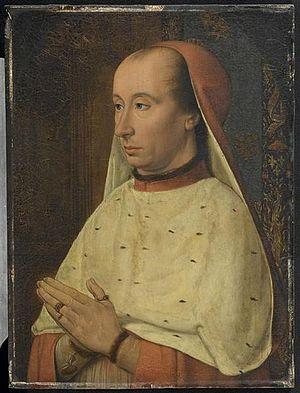
Portrait du Cardinal de Bourbon par Jean Hey.
Jean Hey, également connu comme Le Maître de Moulins et Jean Hay, est un peintre, dessinateur de cartons et enlumineur français actif entre 1475 et 1505.
Formant la transition entre l'art gothique et la Première Renaissance, le style Louis XII est le résultat des guerres d'Italie de Charles VIII et de Louis XII mettant alors la France en rapport direct avec la Renaissance artistique italienne. D'une façon générale, la structure reste française, seul le décor change et devient italien.